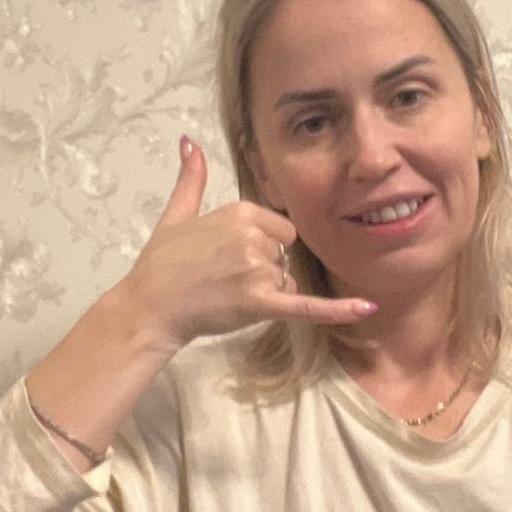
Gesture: call